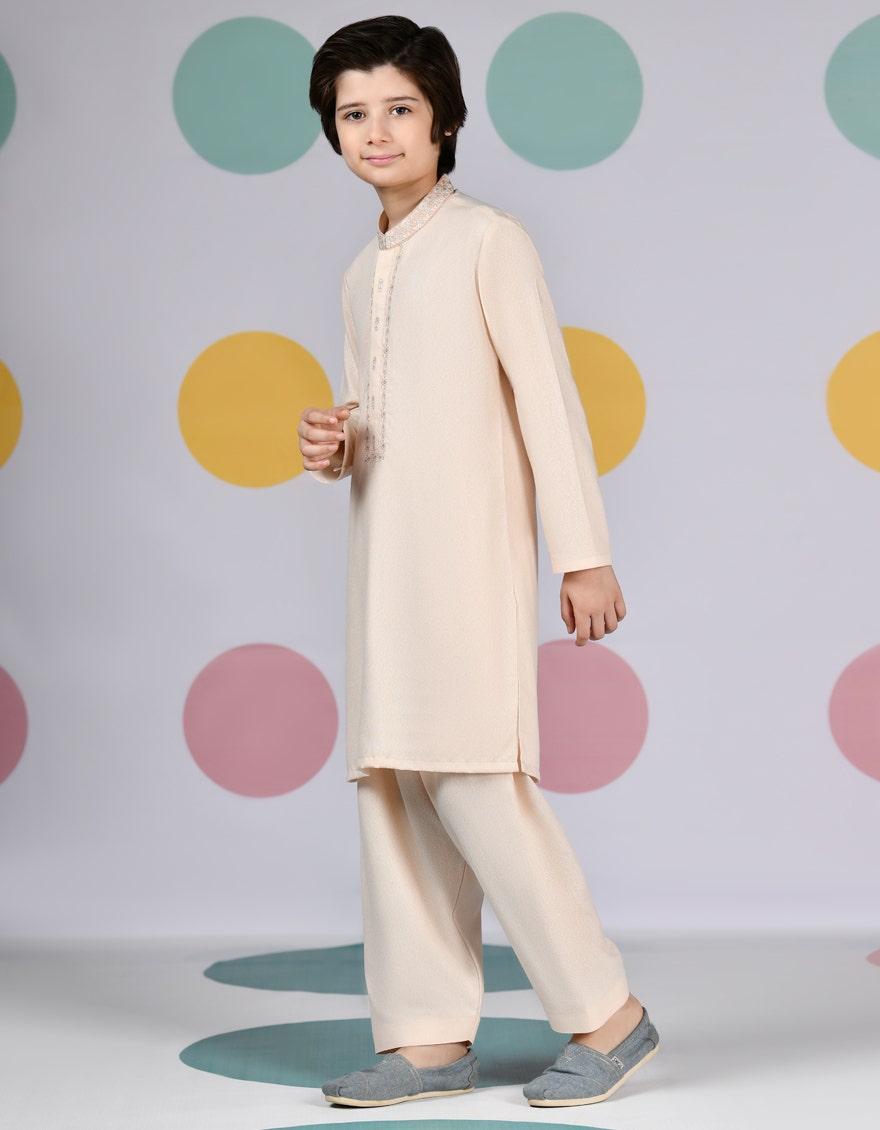
beige khanam kurta pants